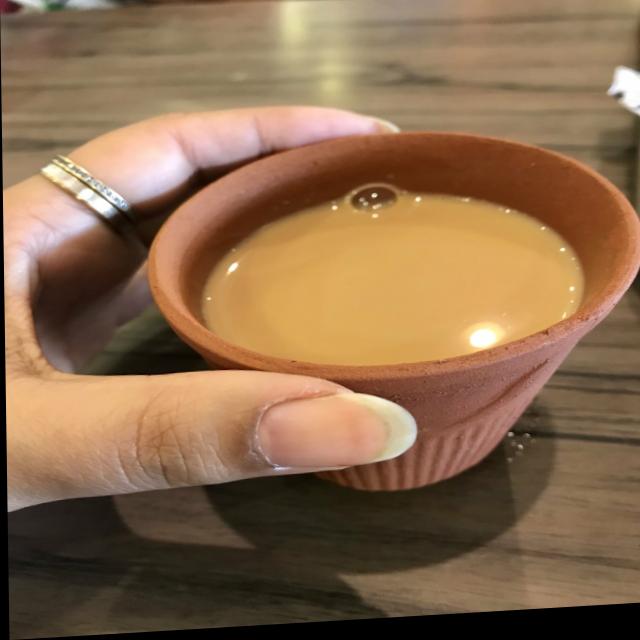
Dish: chai